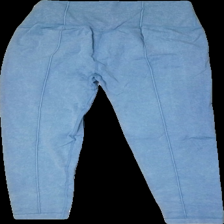
View: back
Type: Tights
Category: Ladies
Brand: Not in the list
Brand text on label: Aimn
Colors: Blue
Material: 100% Nylon
Cut: Tight
Size: M
Season: All
Price range: 50-100
Recommended usage: Reuse